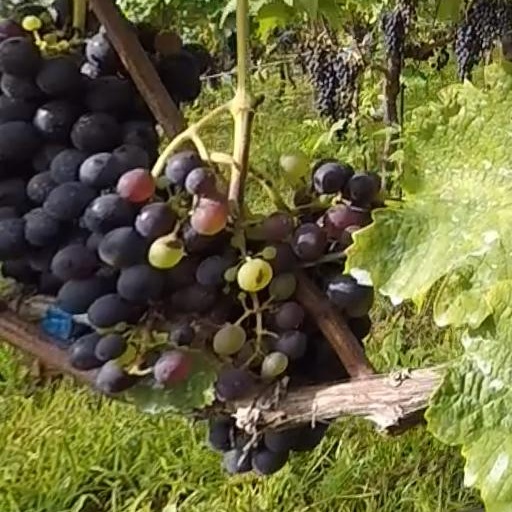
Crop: grape